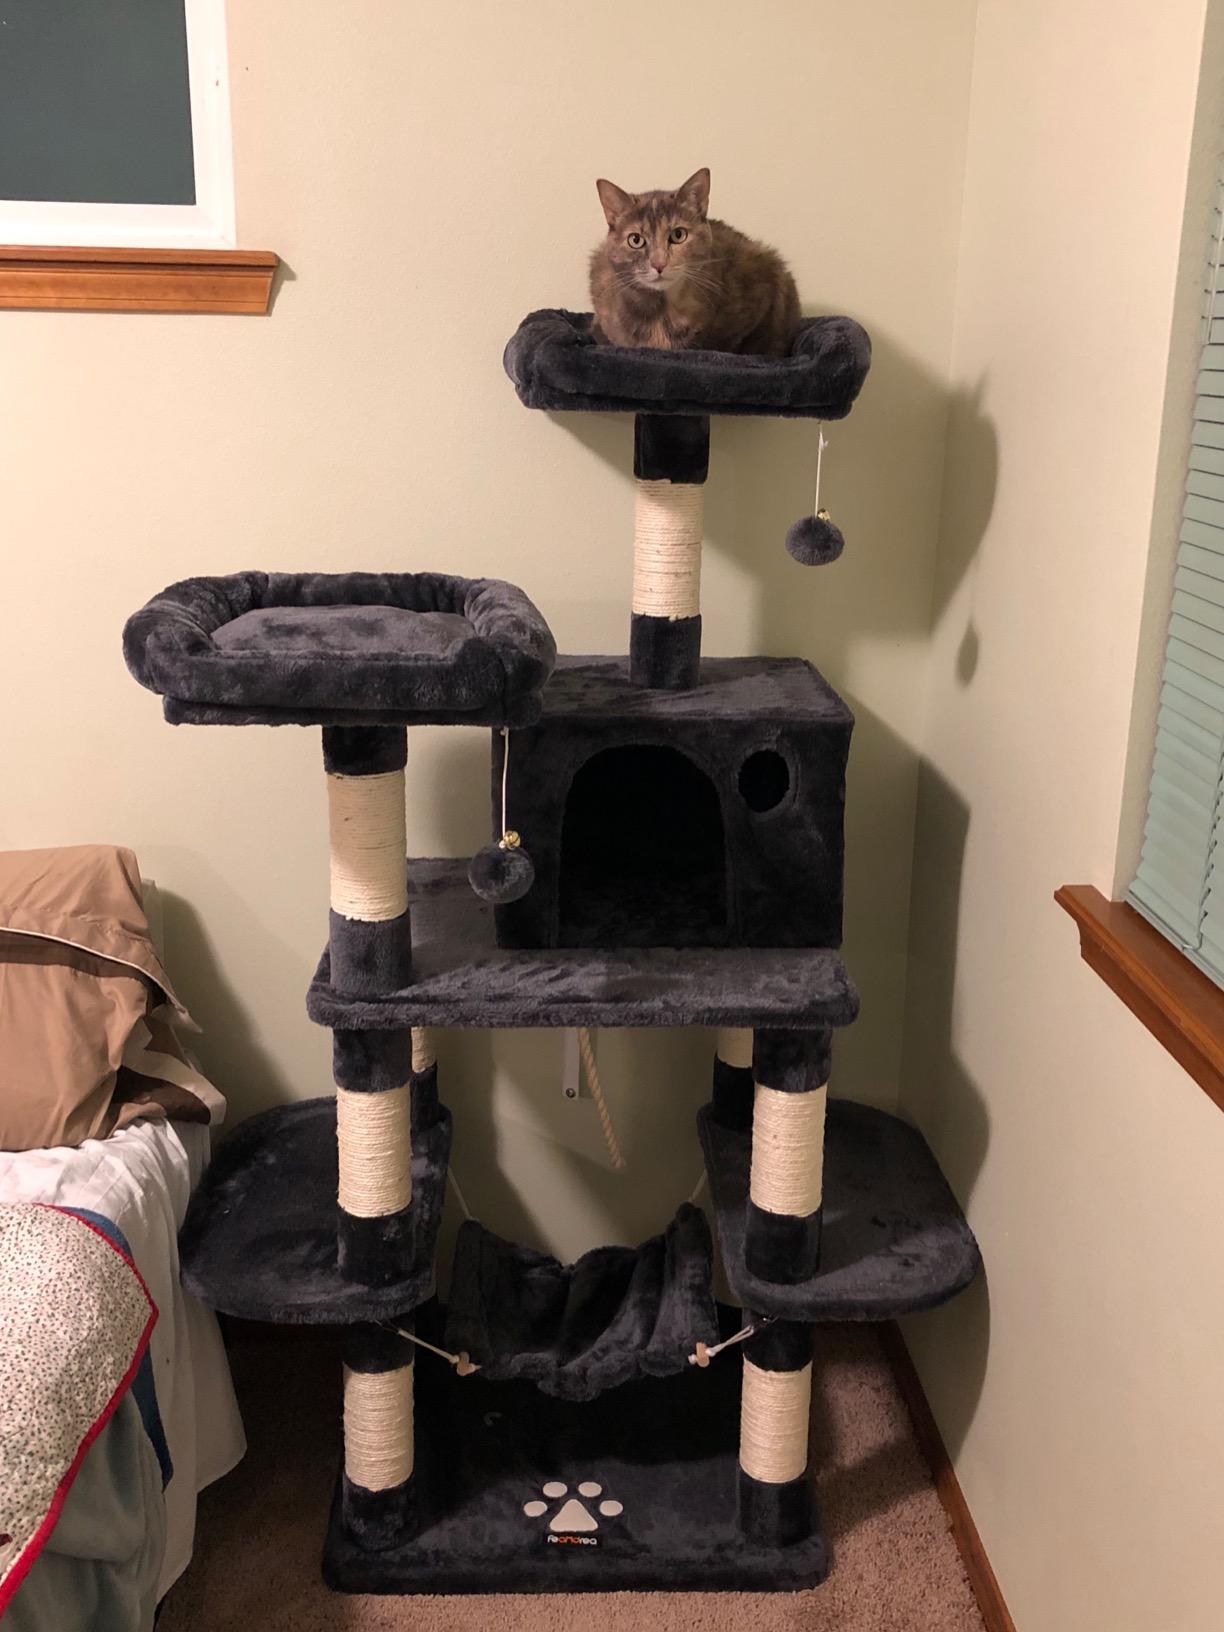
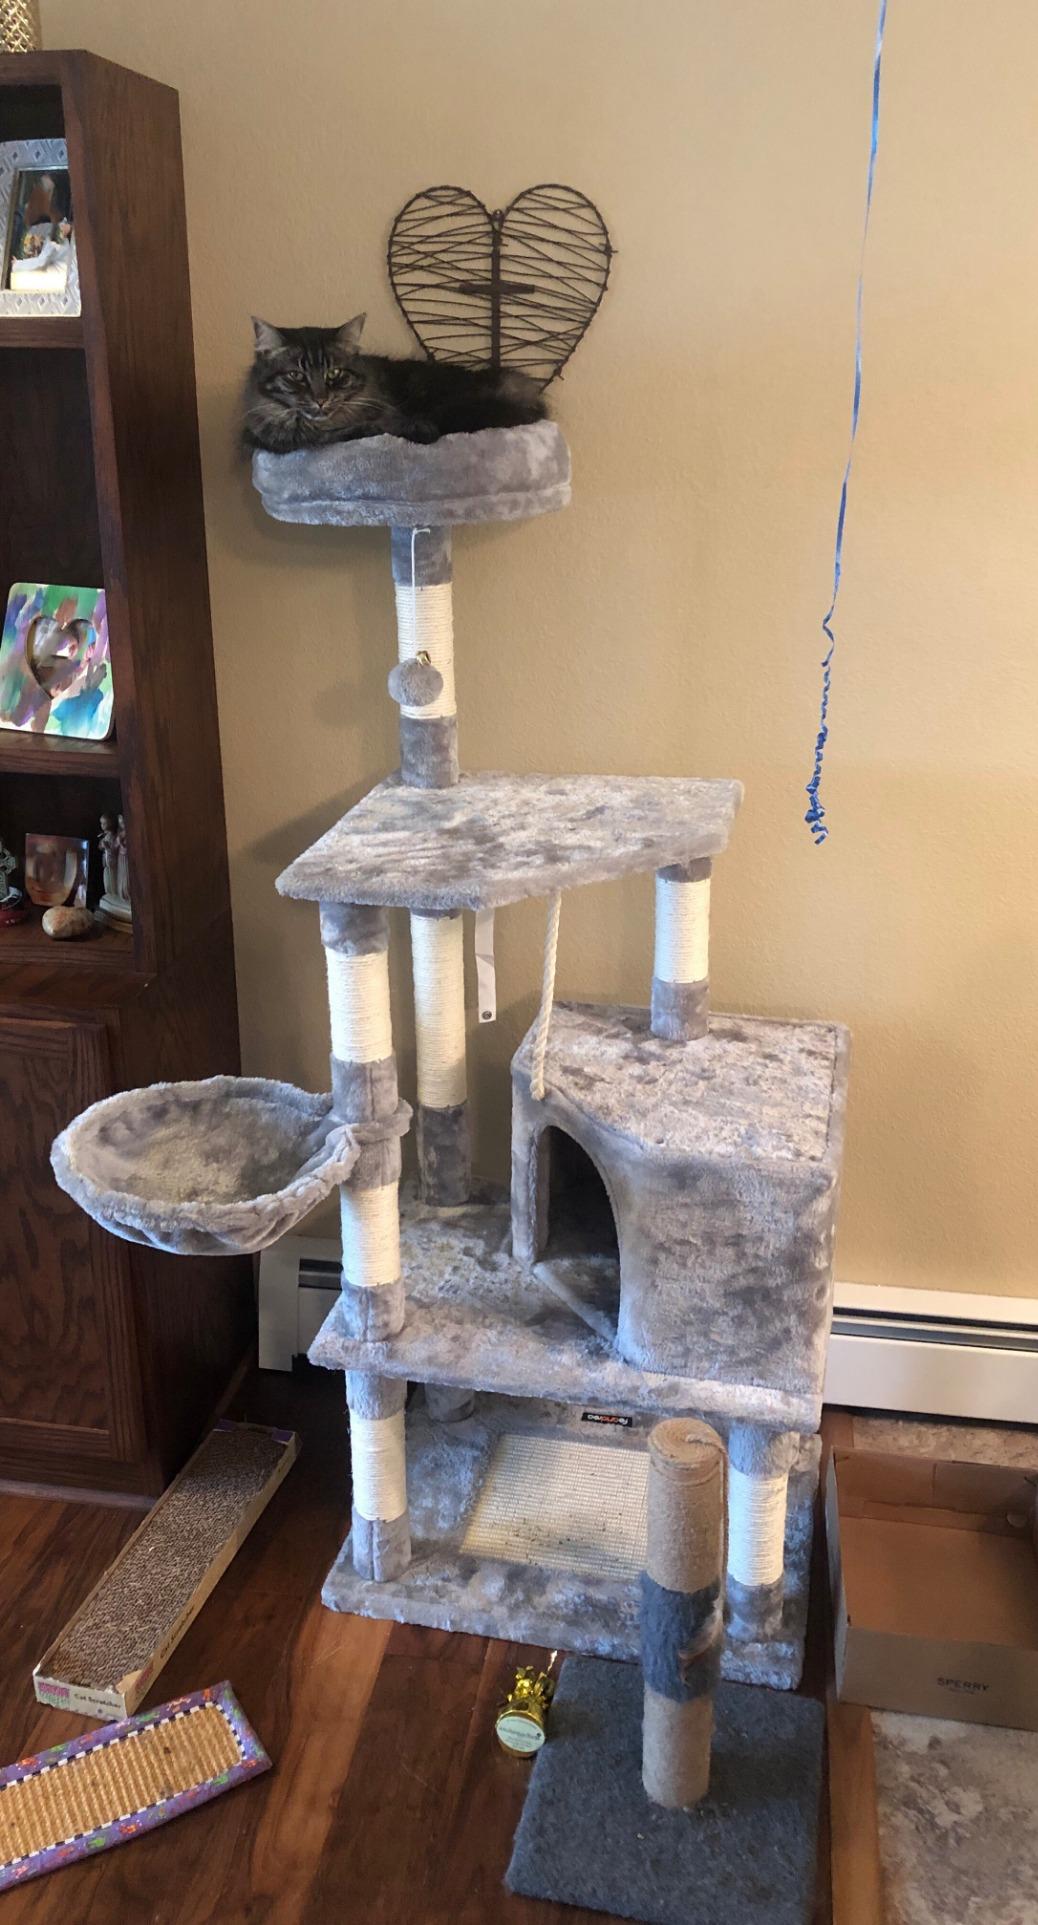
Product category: items_cat tree
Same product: no